Schnitzel

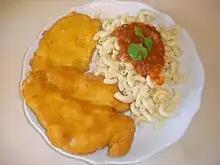
Israeli schnitzel with pasta and tomato sauce

In Germany, the term "Schnitzel" means cutlets in general, not just breaded, fried ones.